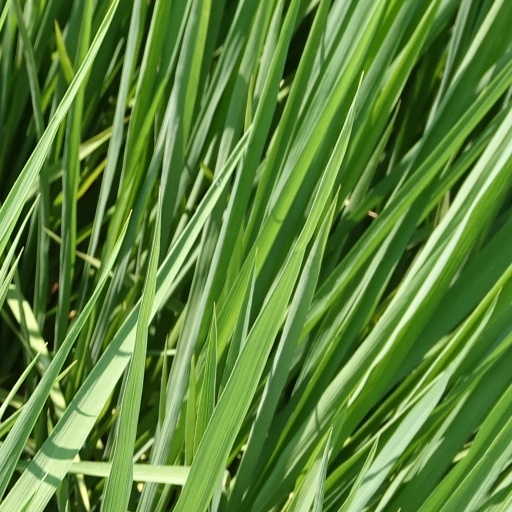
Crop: rice